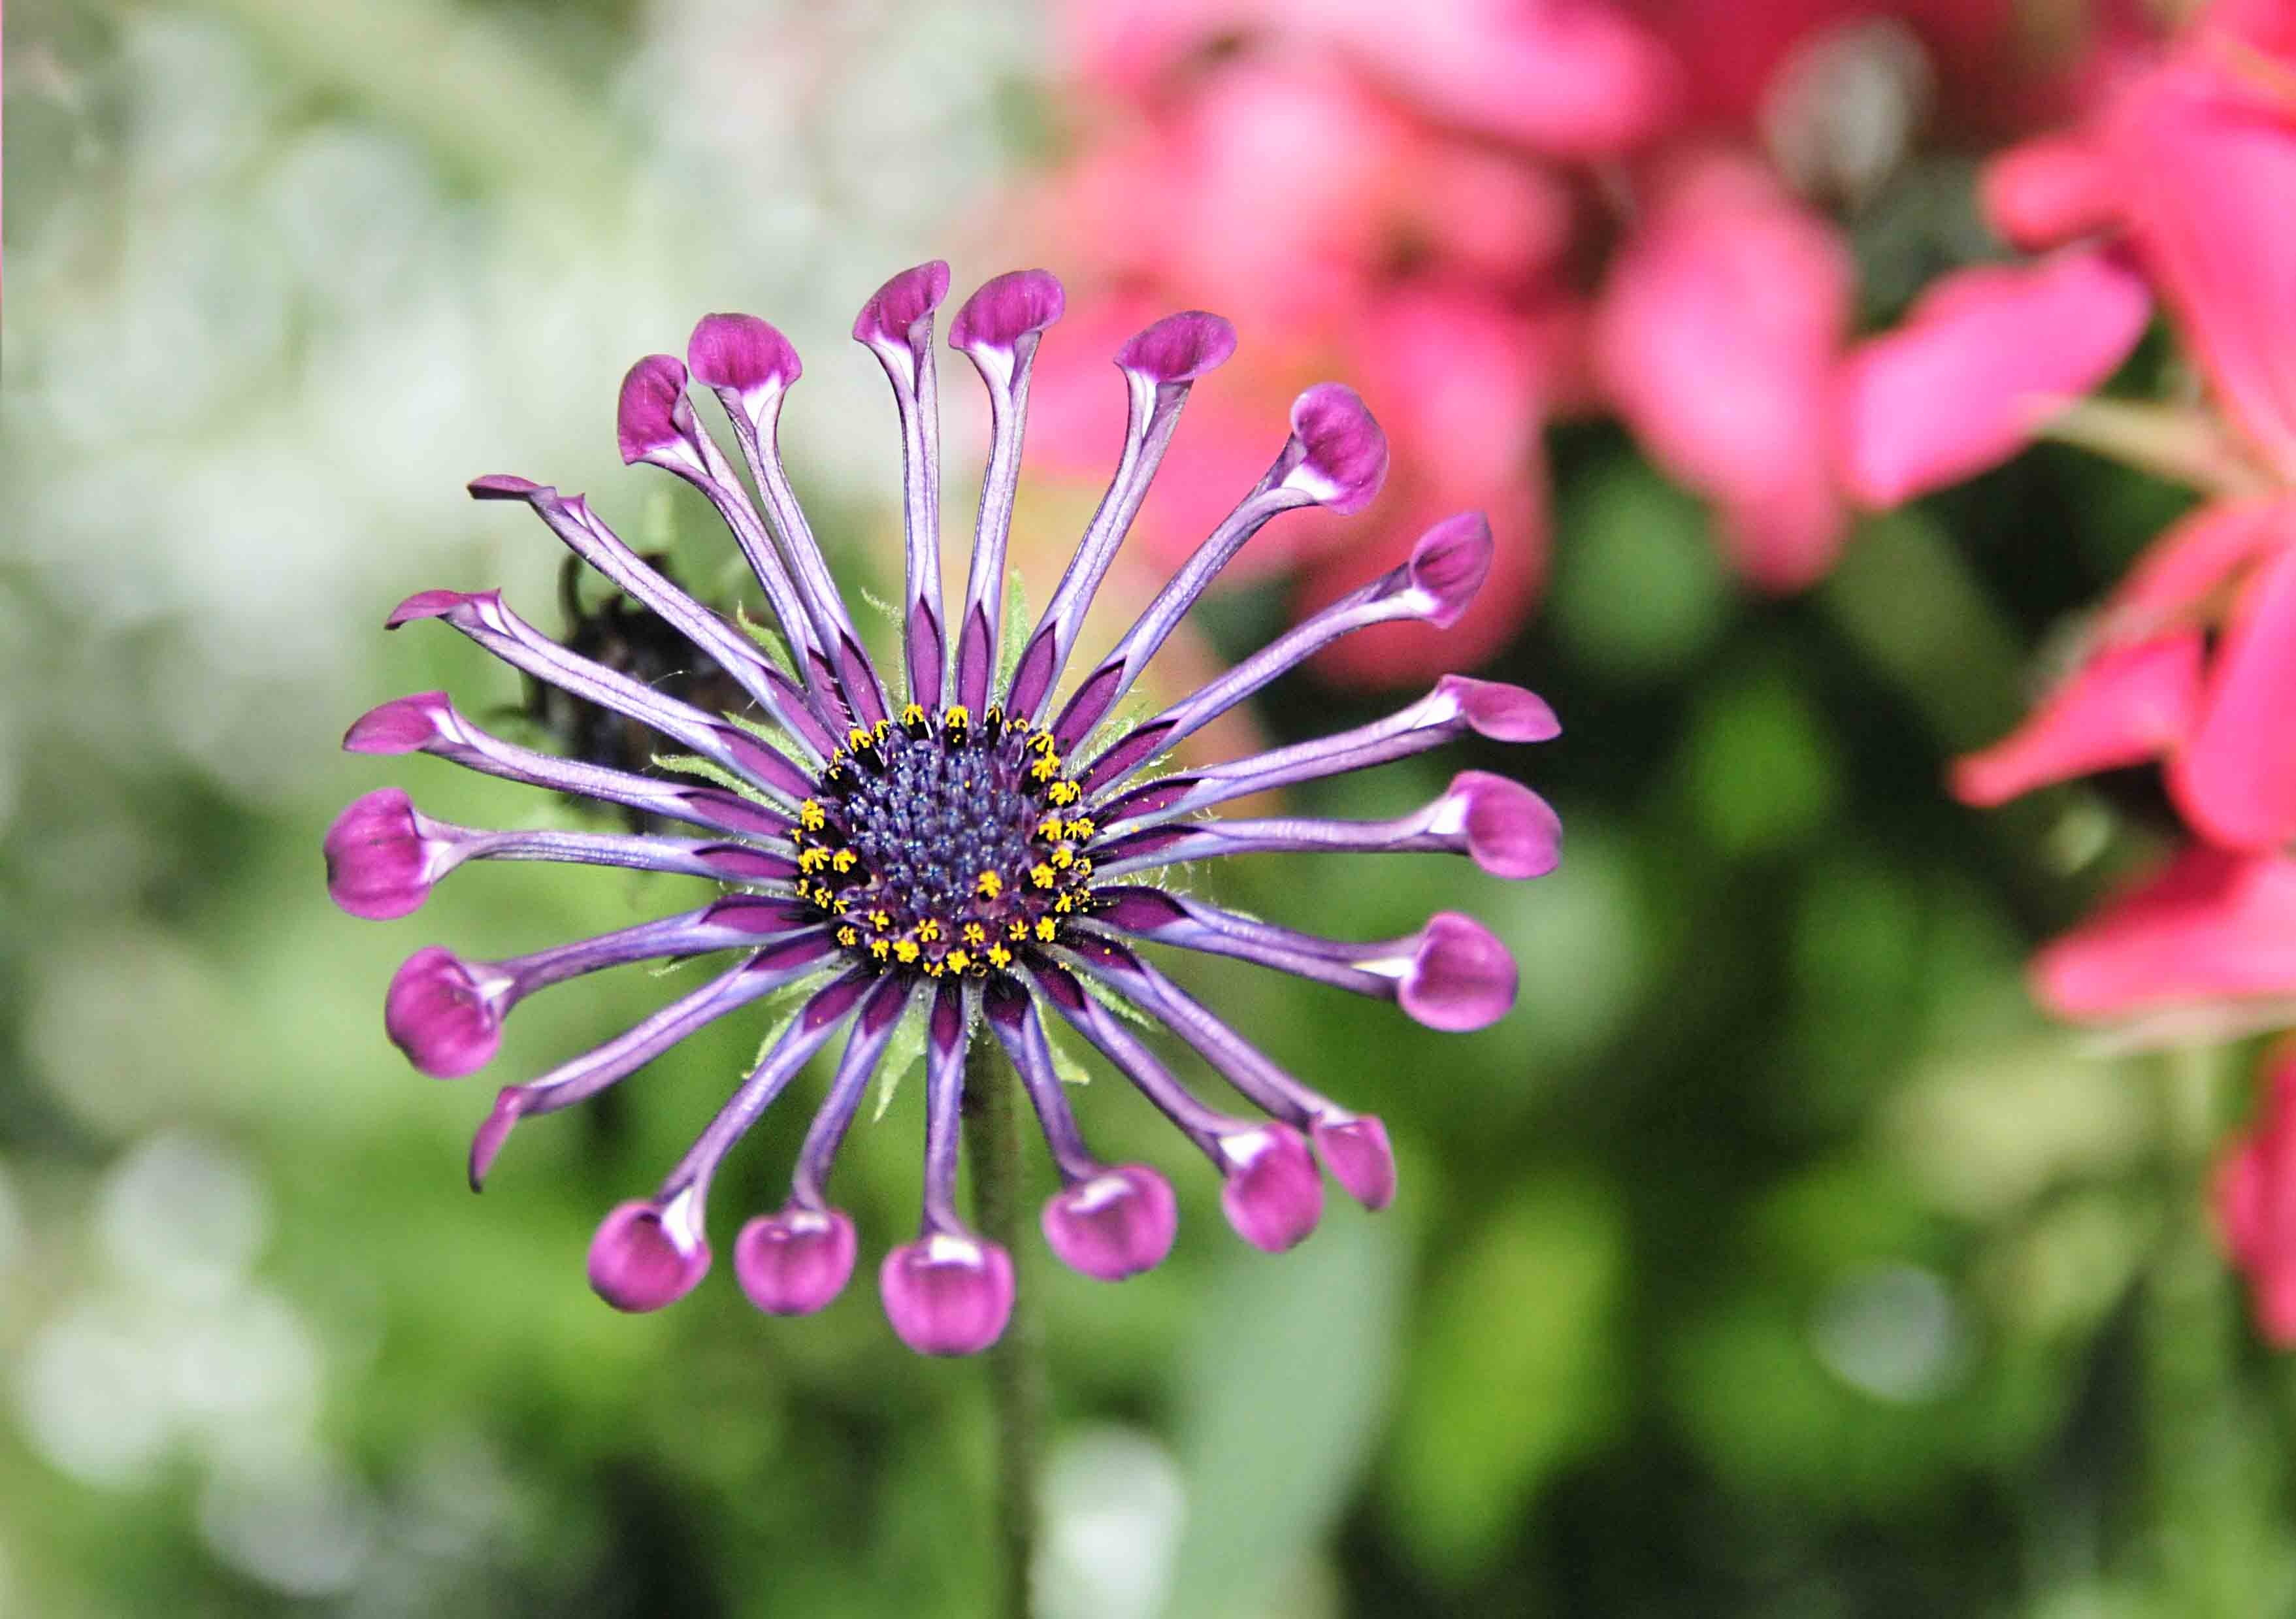
nature, blossom, plant, meadow, flower, petal, macro, botany, flora, wildflower, close up, violet, osteospermum, macro photography, flowering plant, daisy family, lilac soprano spoon, annual plant, land plant